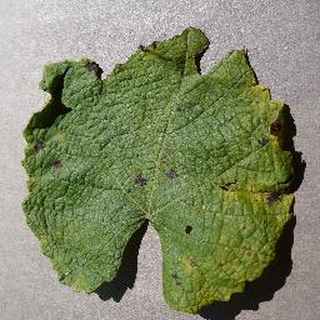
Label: grape_leaf_blight